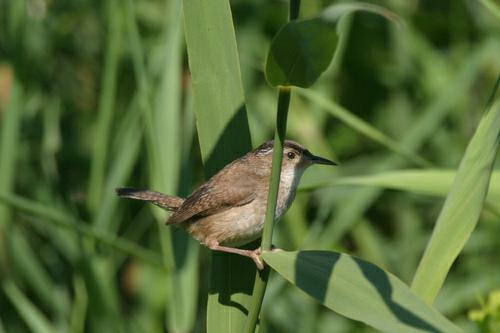
A photo of a marsh wren